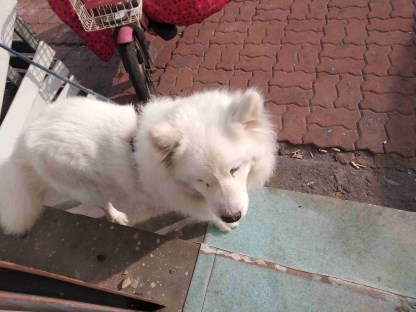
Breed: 2192-n000088-Samoyed